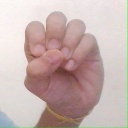
अक्षर: उ